MCW Metrorider

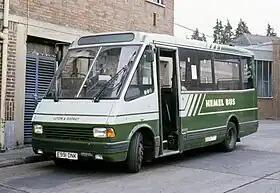
London Country North West MCW Metrorider in Hemel Hempstead in 1992

The MCW Metrorider was an integral midibus designed and built by Metro Cammell Weymann (MCW) between 1986 and 1989.